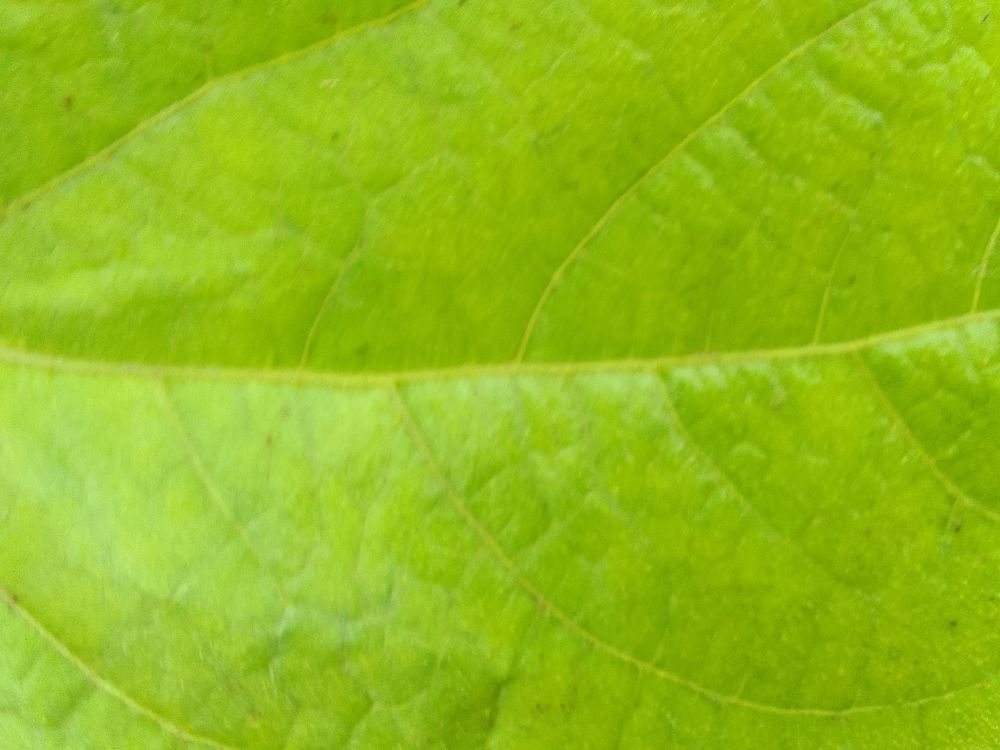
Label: healthy